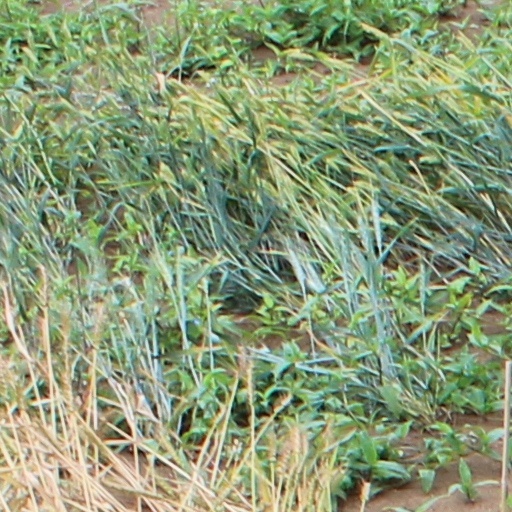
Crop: wheat